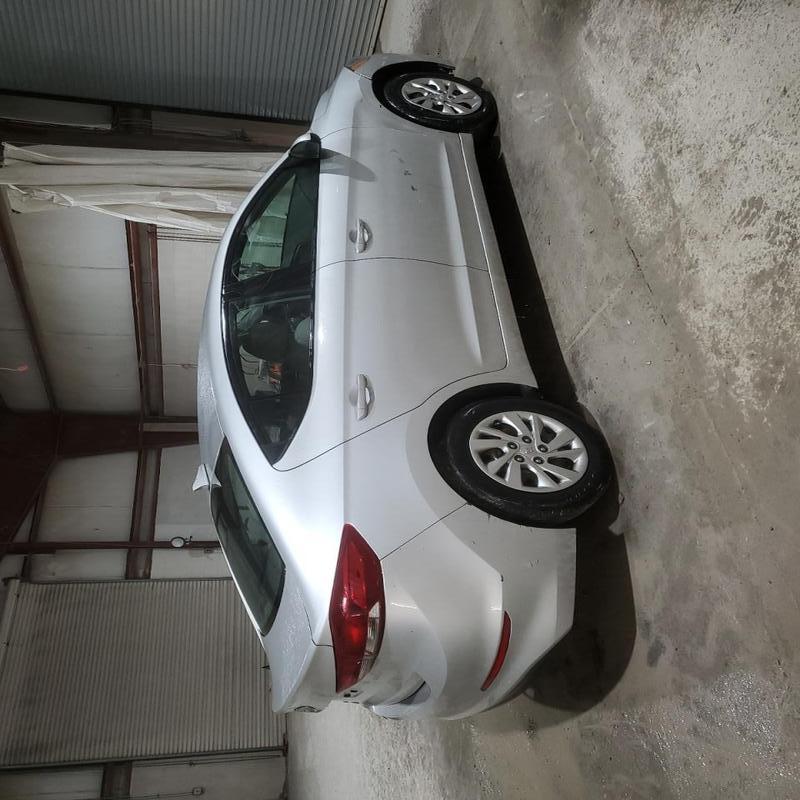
Aucun dommage détecté.
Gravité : aucun